Adam Glapiński

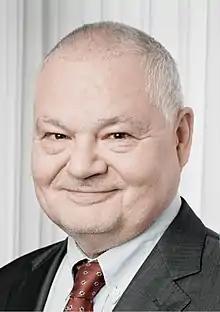

Adam Glapiński (born 9 April 1950 in Warsaw) is a Polish economist and politician, the current president of the National Bank of Poland, Economics professor, a member of the first term of the Sejm, a member of the fourth term of the Senate and between 2010 and 2016 a member of the Monetary Policy Council. He also served as the Minister for Construction and Spatial Planning and later as the Minister for Foreign Economic Cooperation.